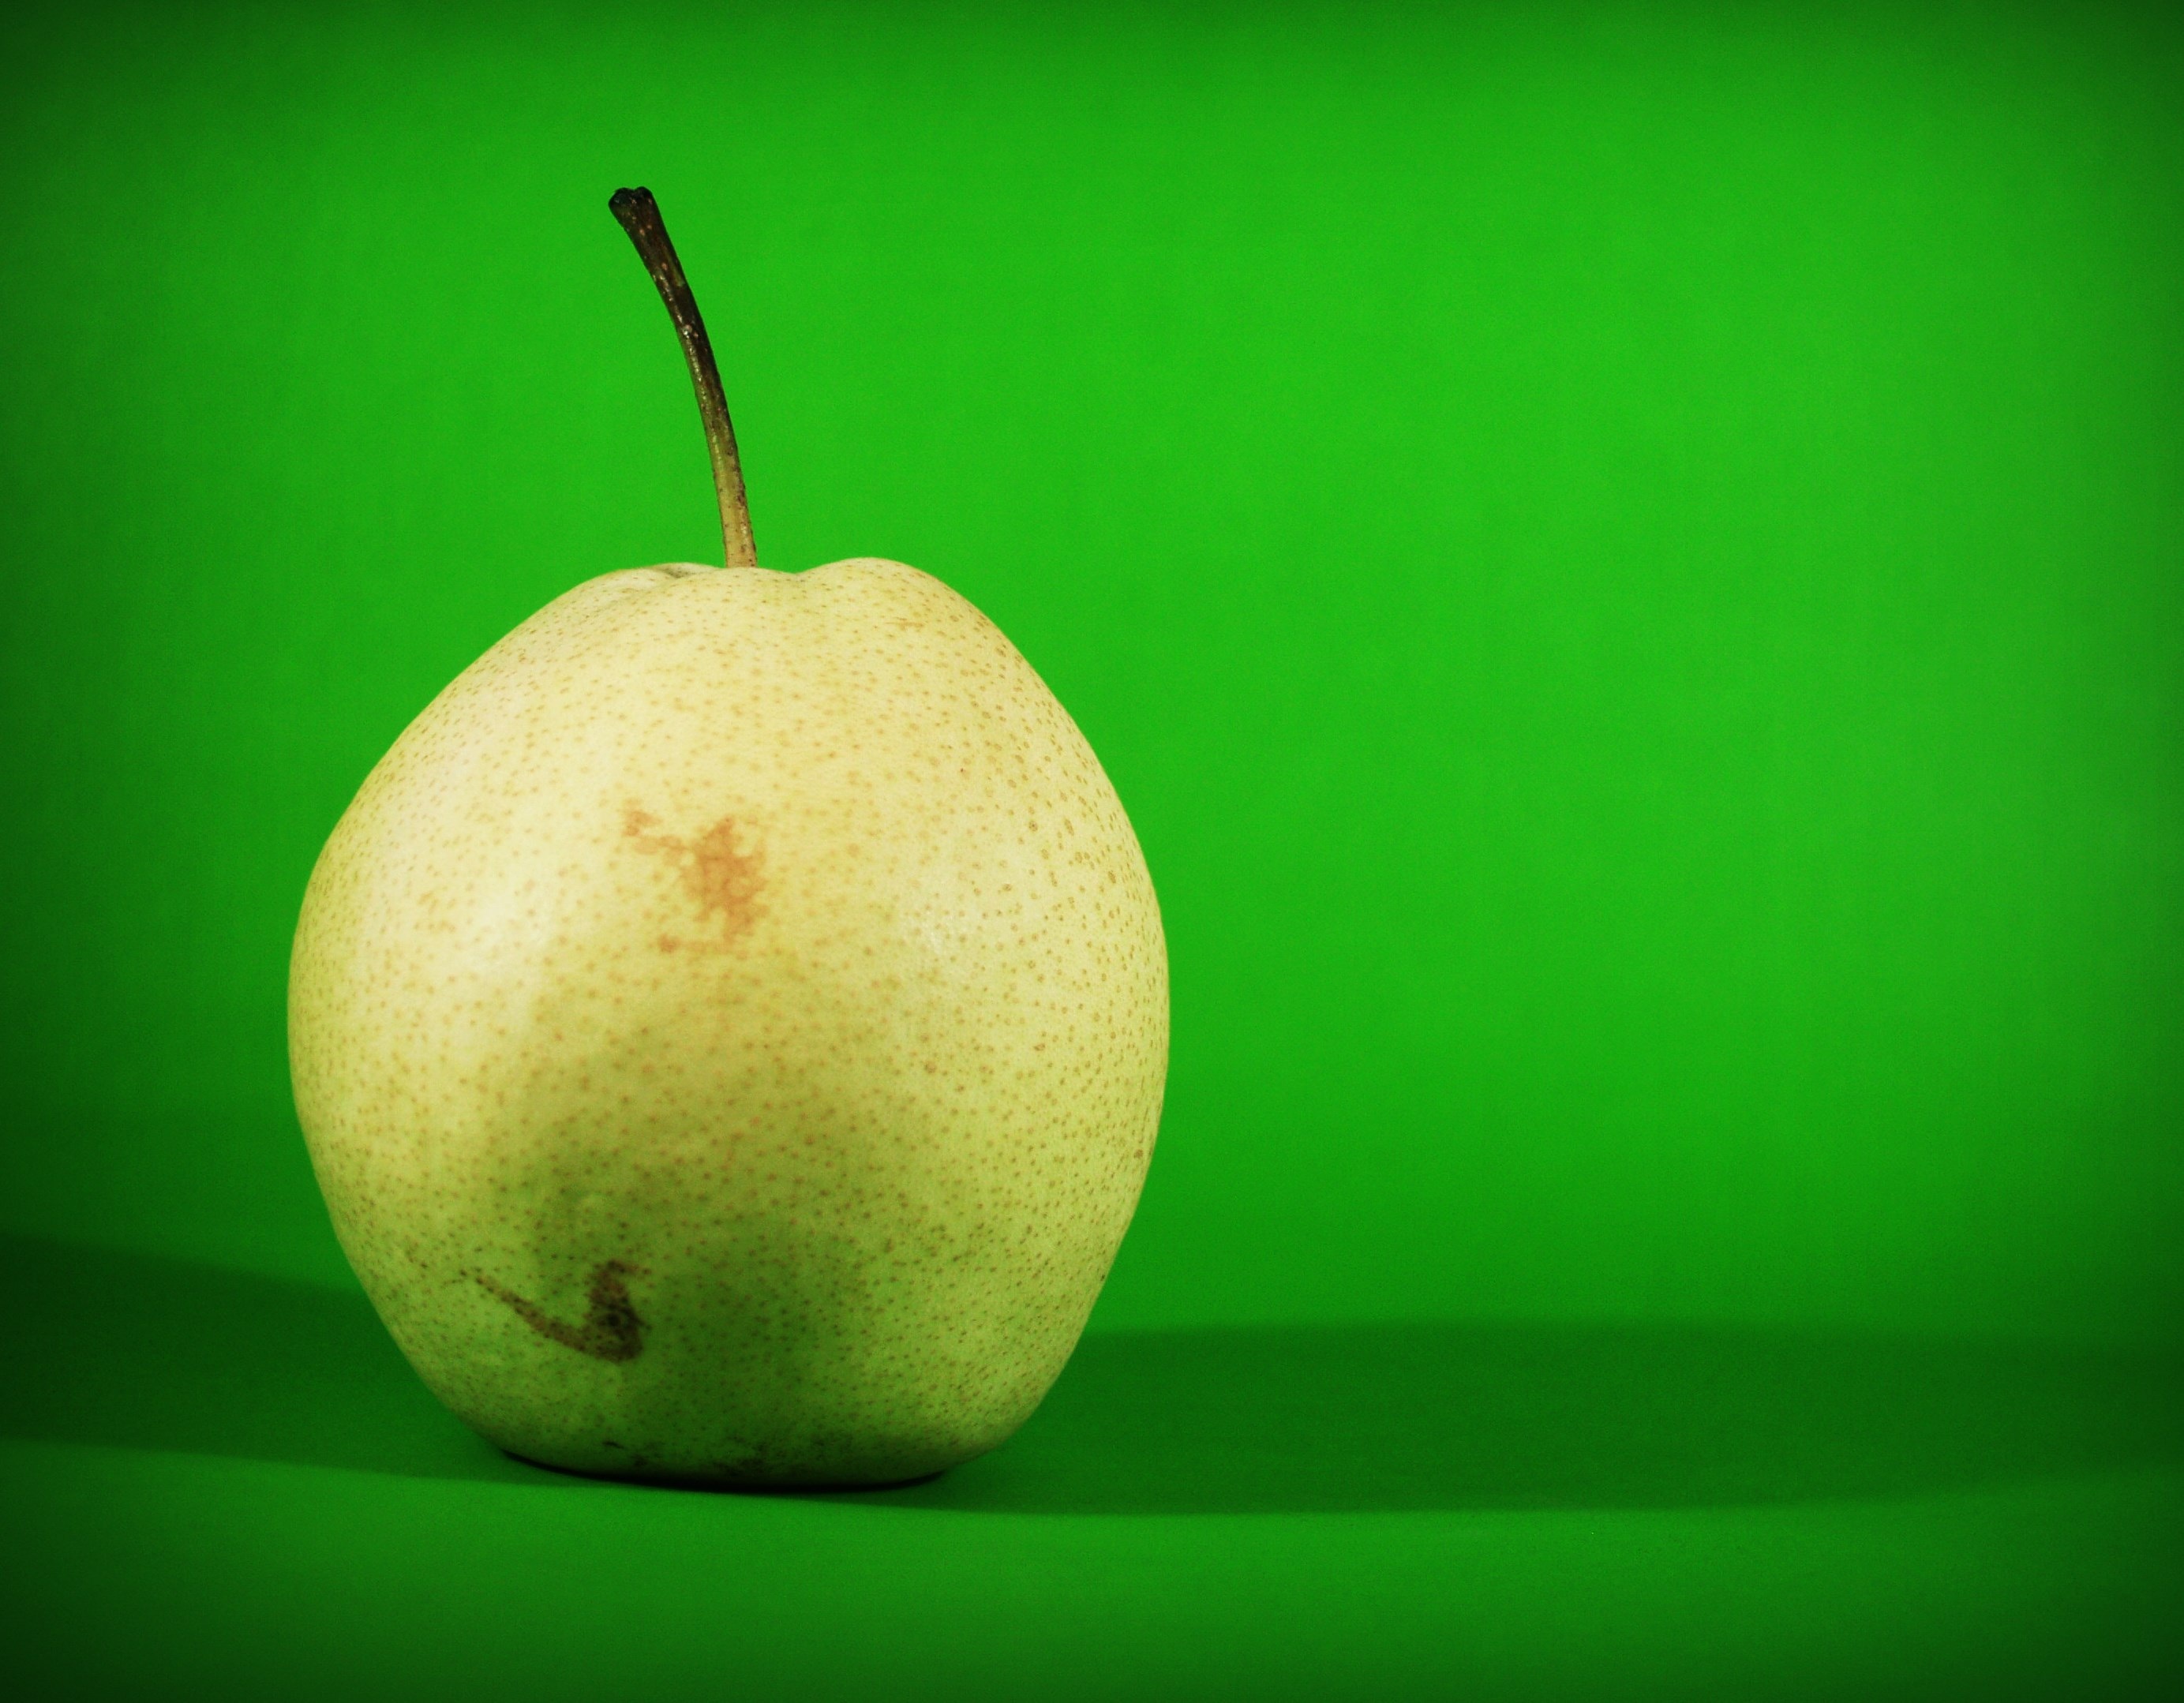
apple, nature, plant, white, fruit, sweet, stem, texture, leaf, isolated, asian, ripe, food, green, chinese, produce, tropical, natural, studio, fresh, object, yellow, closeup, pear, juicy, healthy, snack, dessert, delicious, life, cut, cutout, close up, vitamin, background, nutrition, japanese, tasty, horizontal, shot, still, rich, liqueur, oriental, diet, organic, citrus, half, macro photography, whole, flowering plant, rose family, nashi, still life photography, granny smith, computer wallpaper, land plant, manzana verde